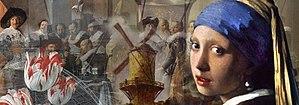
Les Pays-Bas, en forme longue le royaume des Pays-Bas, sont un pays d'Europe de l'Ouest, frontalier avec la Belgique au sud et l'Allemagne à l'est, possédant également une frontière avec la France sur l'île de Saint-Martin. Monarchie constitutionnelle comptant 17,2 millions d'habitants en 2019, le pays a pour capitale Amsterdam, bien que les institutions gouvernementales — exécutif, législatif et judiciaire — siègent à La Haye. Il est administré en quatre territoires autonomes : Aruba, Curaçao, Saint-Martin et le territoire européen, lui-même divisé en douze provinces, auxquelles s'ajoutent trois autres communes à statut spécial situées outre-mer. Géographiquement, le pays dispose de caractéristiques uniques, possédant l'une des altitudes moyennes les plus faibles au monde : environ un quart du territoire en Europe est situé sous le niveau de la mer du Nord, qui le baigne à l'ouest et au nord. 18,41 % de la superficie totale des Pays-Bas est couverte d'eau.